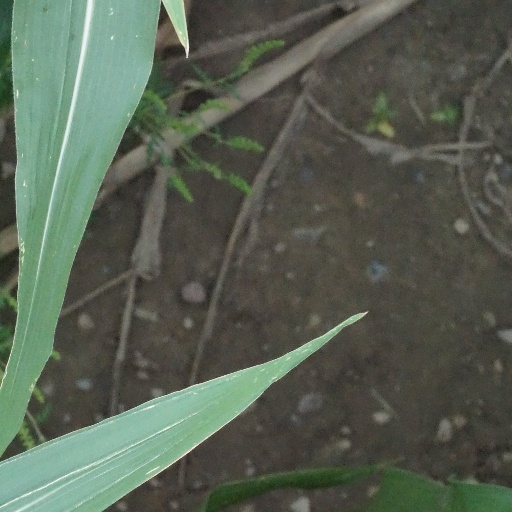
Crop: maize; corn